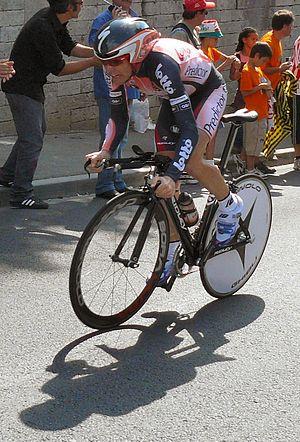
Cadel Evans, né le 14 février 1977 à Katherine dans le Territoire du Nord, est un coureur cycliste professionnel australien. Ancien VTTiste de premier plan, il s'est converti au cyclisme sur route. À la fois bon grimpeur et rouleur, il a remporté le Championnat du monde sur route en 2009, le Tour de Romandie en 2006 et en 2011 et le ProTour 2007. Figurant parmi les favoris des grands tours auxquels il participe, il s'est classé deuxième du Tour de France en 2007 et 2008 et troisième du Tour d'Espagne 2009 ainsi que du Tour d'Italie 2013. En 2011, il est le premier Australien vainqueur du Tour de France. Il prend sa retraite sportive en février 2015.